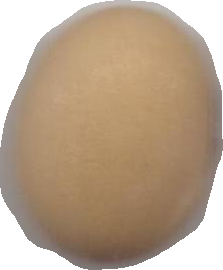
Variety: Anjasmoro